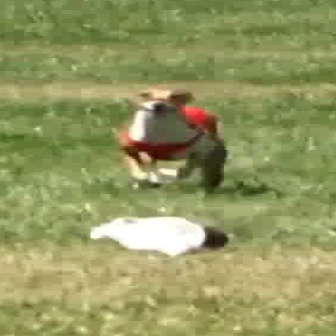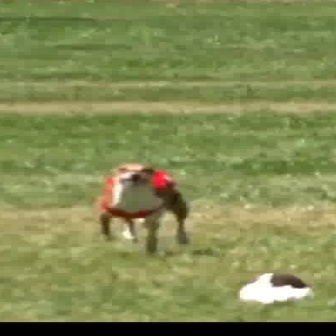
  Please identify the target specified by the bounding box [110,84,223,196] in the first image and locate it in the second image. Return the coordinates in [x_min,y_min,x_max,y_max] format.
Answer: [91,160,188,257]